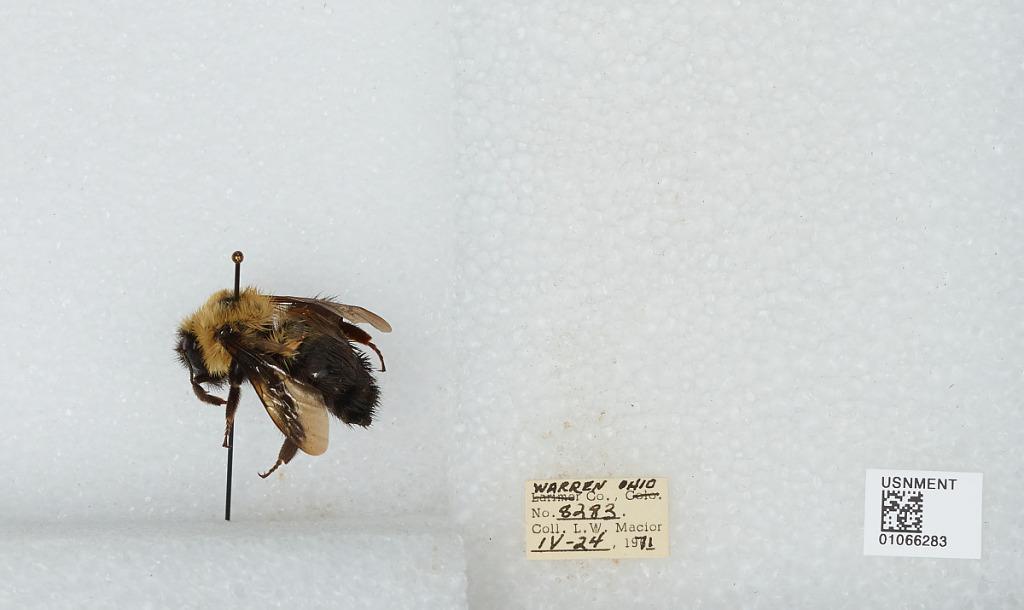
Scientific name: Bombus (Pyrobombus) bimaculatus Cresson
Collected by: L. Macior
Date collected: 1971-4-24
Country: United States
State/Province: Ohio
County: Warren
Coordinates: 39.4242, -84.1856